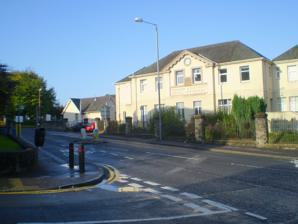
Building: Falkirk Community Hospital
Country: United Kingdom
Year built: 1882
Hospital in Falkirk, Scotland Falkirk Community Hospital NHS Forth Valley Original building, Falkirk Royal Infirmary Location within Falkirk Geography Location Falkirk , Scotland Coordinates 55°59′52″N 3°47′30″W / 55.9977°N 3.7917°W / 55.9977; -3.7917 Organisation Care system NHS Scotland Funding Scottish Government Type Public hospital Services Emergency department No History Opened 1882 Links Lists Hospitals in Scotland Falkirk Community Hospital is a community hospital in Falkirk , Scotland. It is managed by NHS Forth Valley . History The hospital has its origins in a cottage hospital completed in 1882. A new hospital designed by William John Smith Gibson was built and opened by Prince George, Duke of Kent as the Falkirk Royal Infirmary in 1932. Emergency medical scheme huts were built on the site during the Second World War . Additions included the Falkirk Ward completed in 1966 and the Windsor Unit completed in the late 1980s. After many of the services were transferred to the Forth Valley Royal Hospital , the Falkirk Royal Infirmary was downgraded to the status of community hospital in 2010. The minor injury unit, which treated emergency cases of a non life-threatening nature, closed in July 2011. References